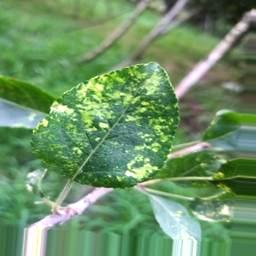
Label: Apple_Mosaic